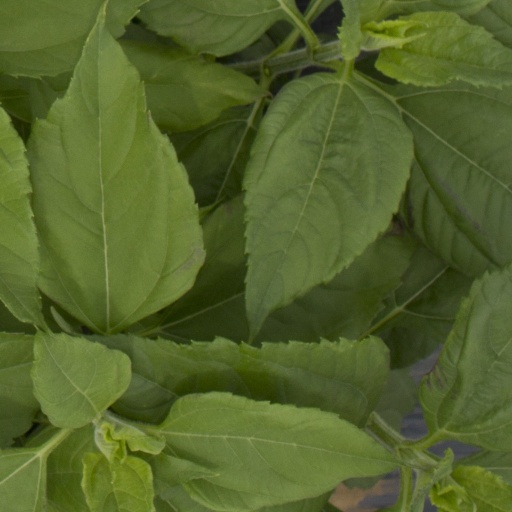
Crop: Jerusalem artichoke